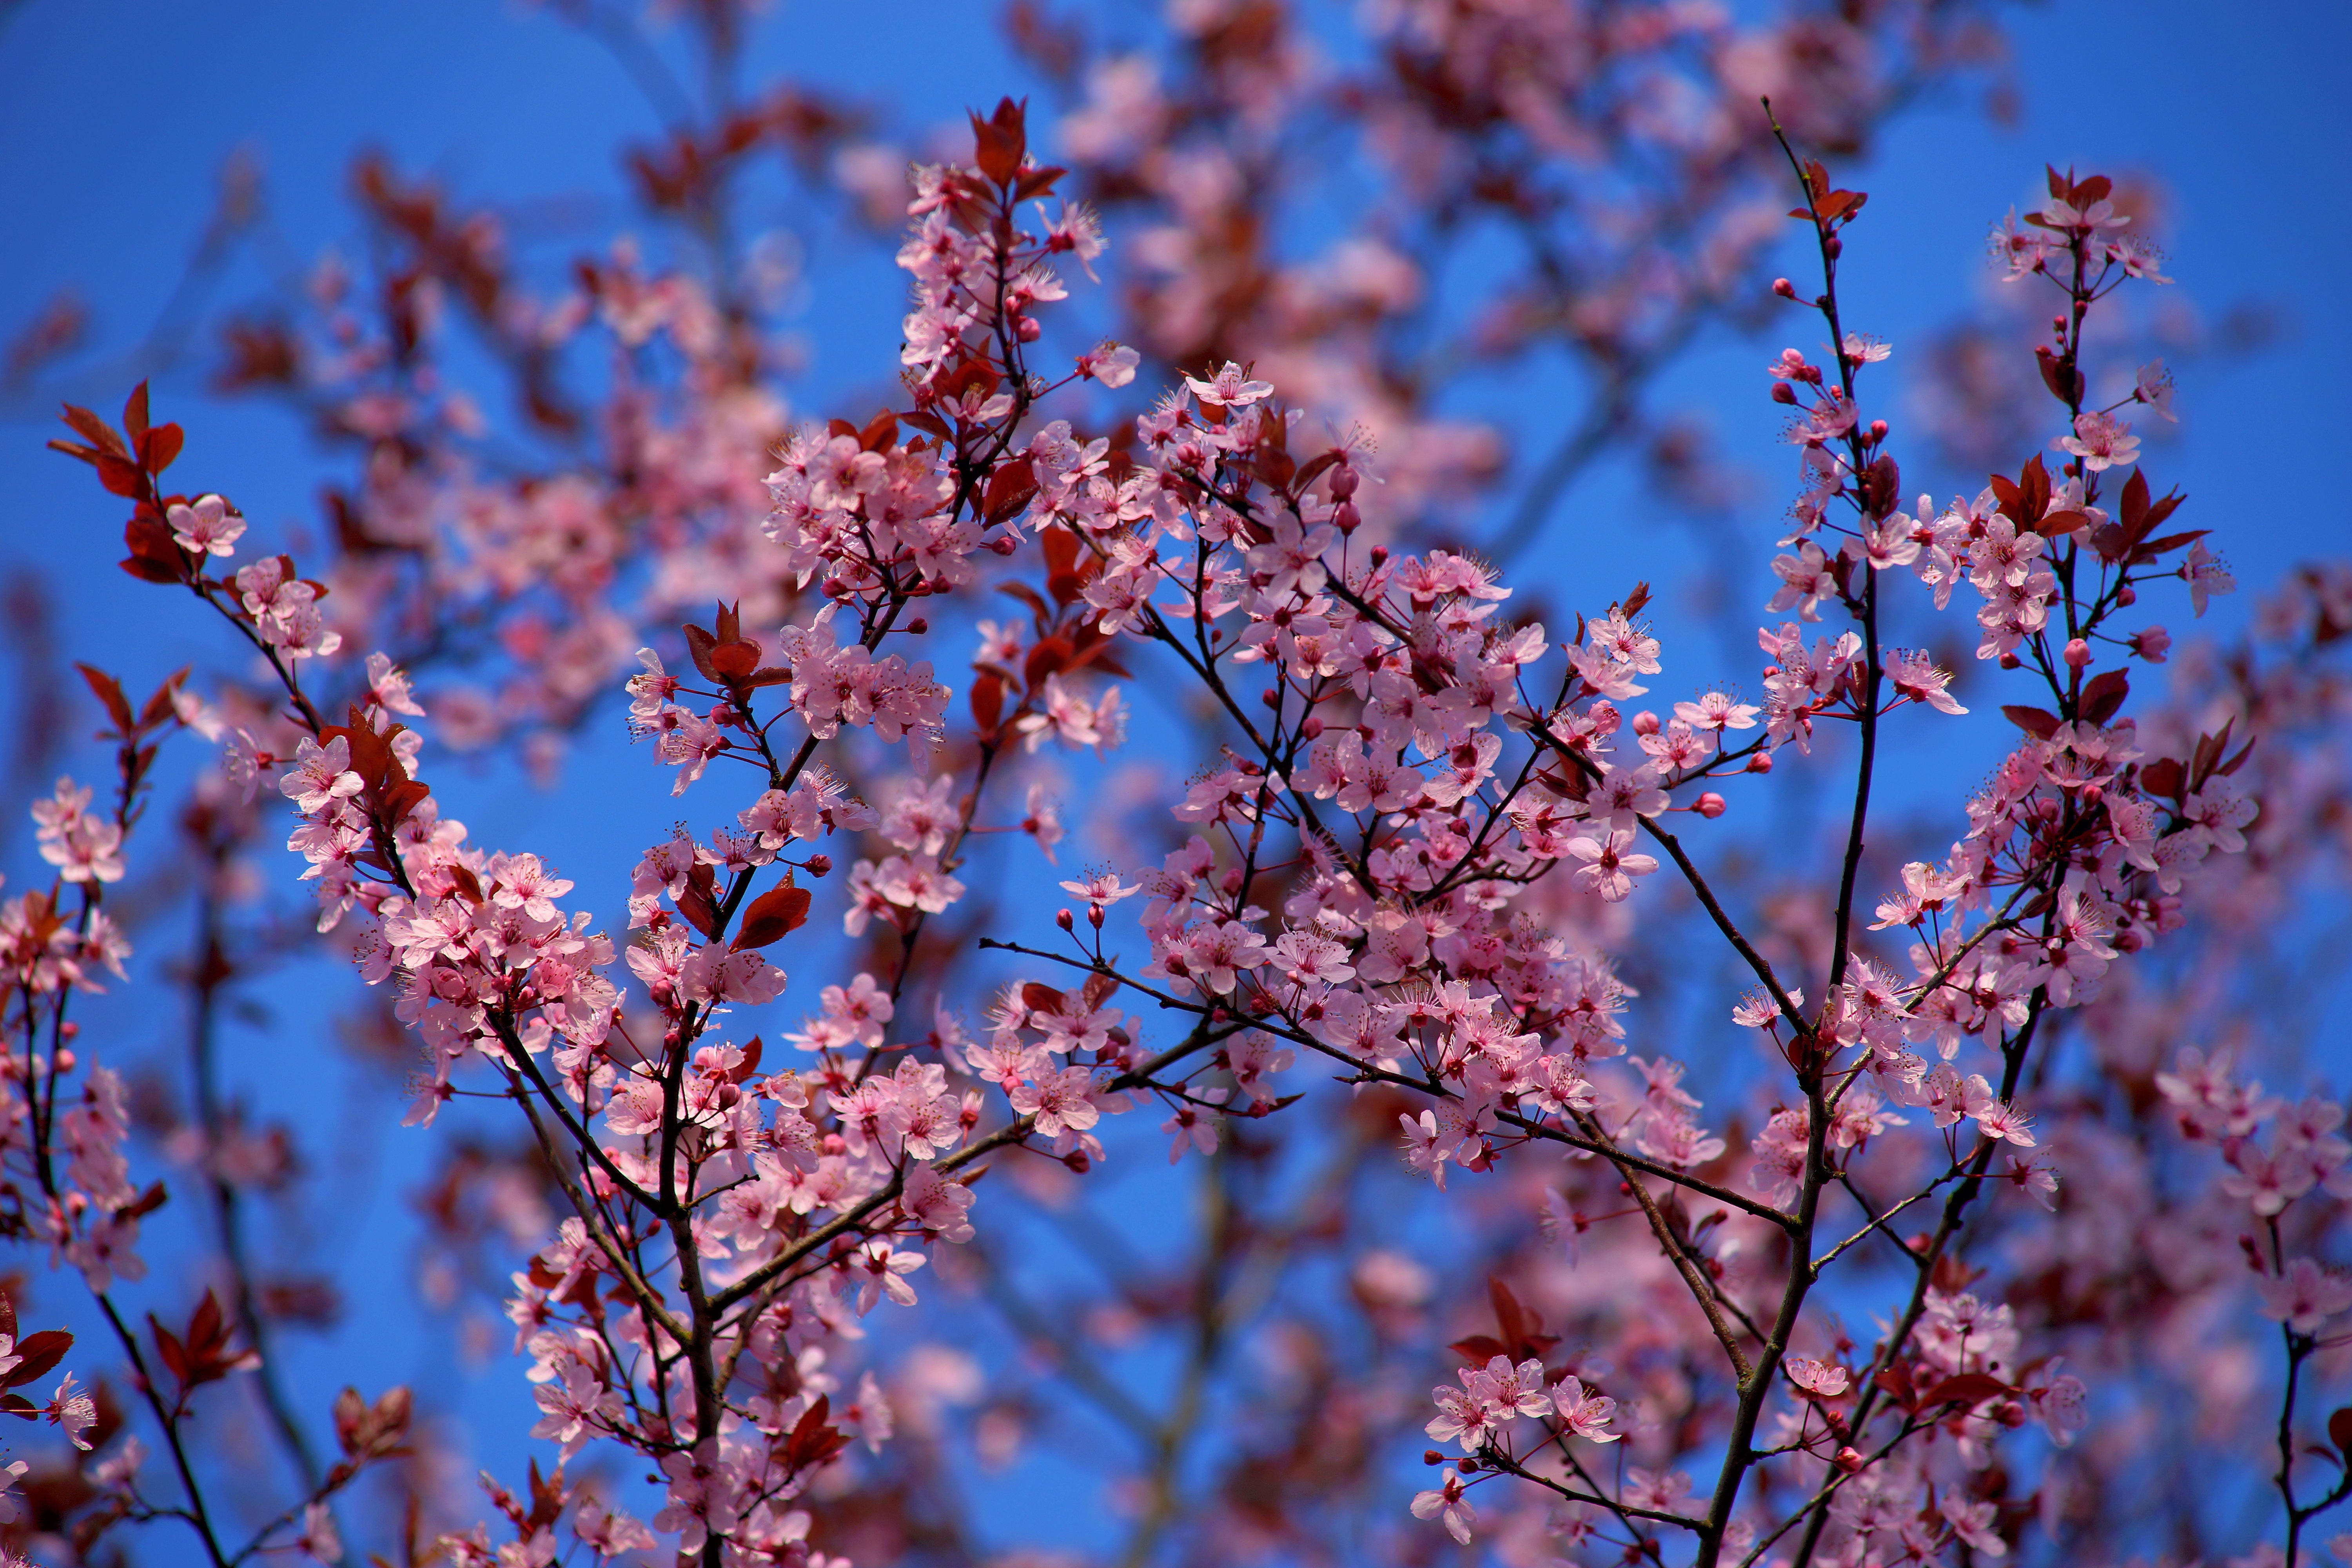
tree, nature, branch, blossom, plant, sky, sunlight, leaf, flower, bloom, frost, orchard, spring, produce, color, autumn, colorful, garden, pink, close, flora, season, cherry blossom, ornament, flowers, smell, beautiful, fragrance, apple tree, spring awakening, apple blossom, apple tree flowers, woody plant, apple blossom branch